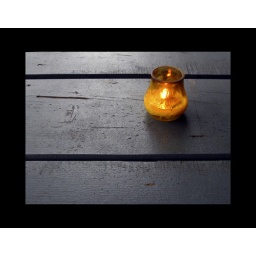
A yellow jar candle on a picnic table in Frick Park (Pittsburgh, PA)